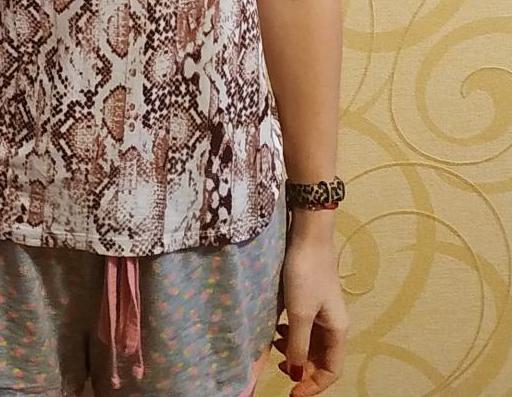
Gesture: no_gesture